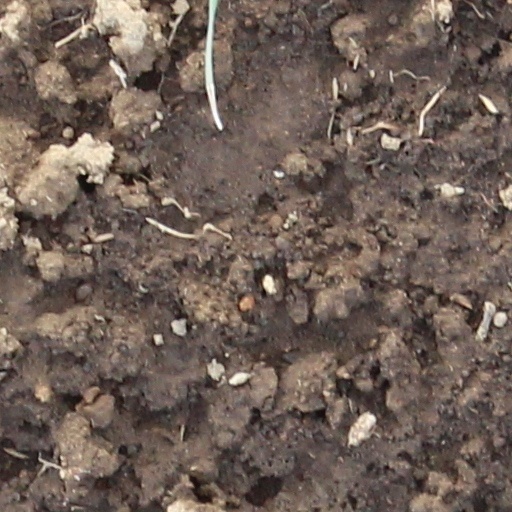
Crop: wheat